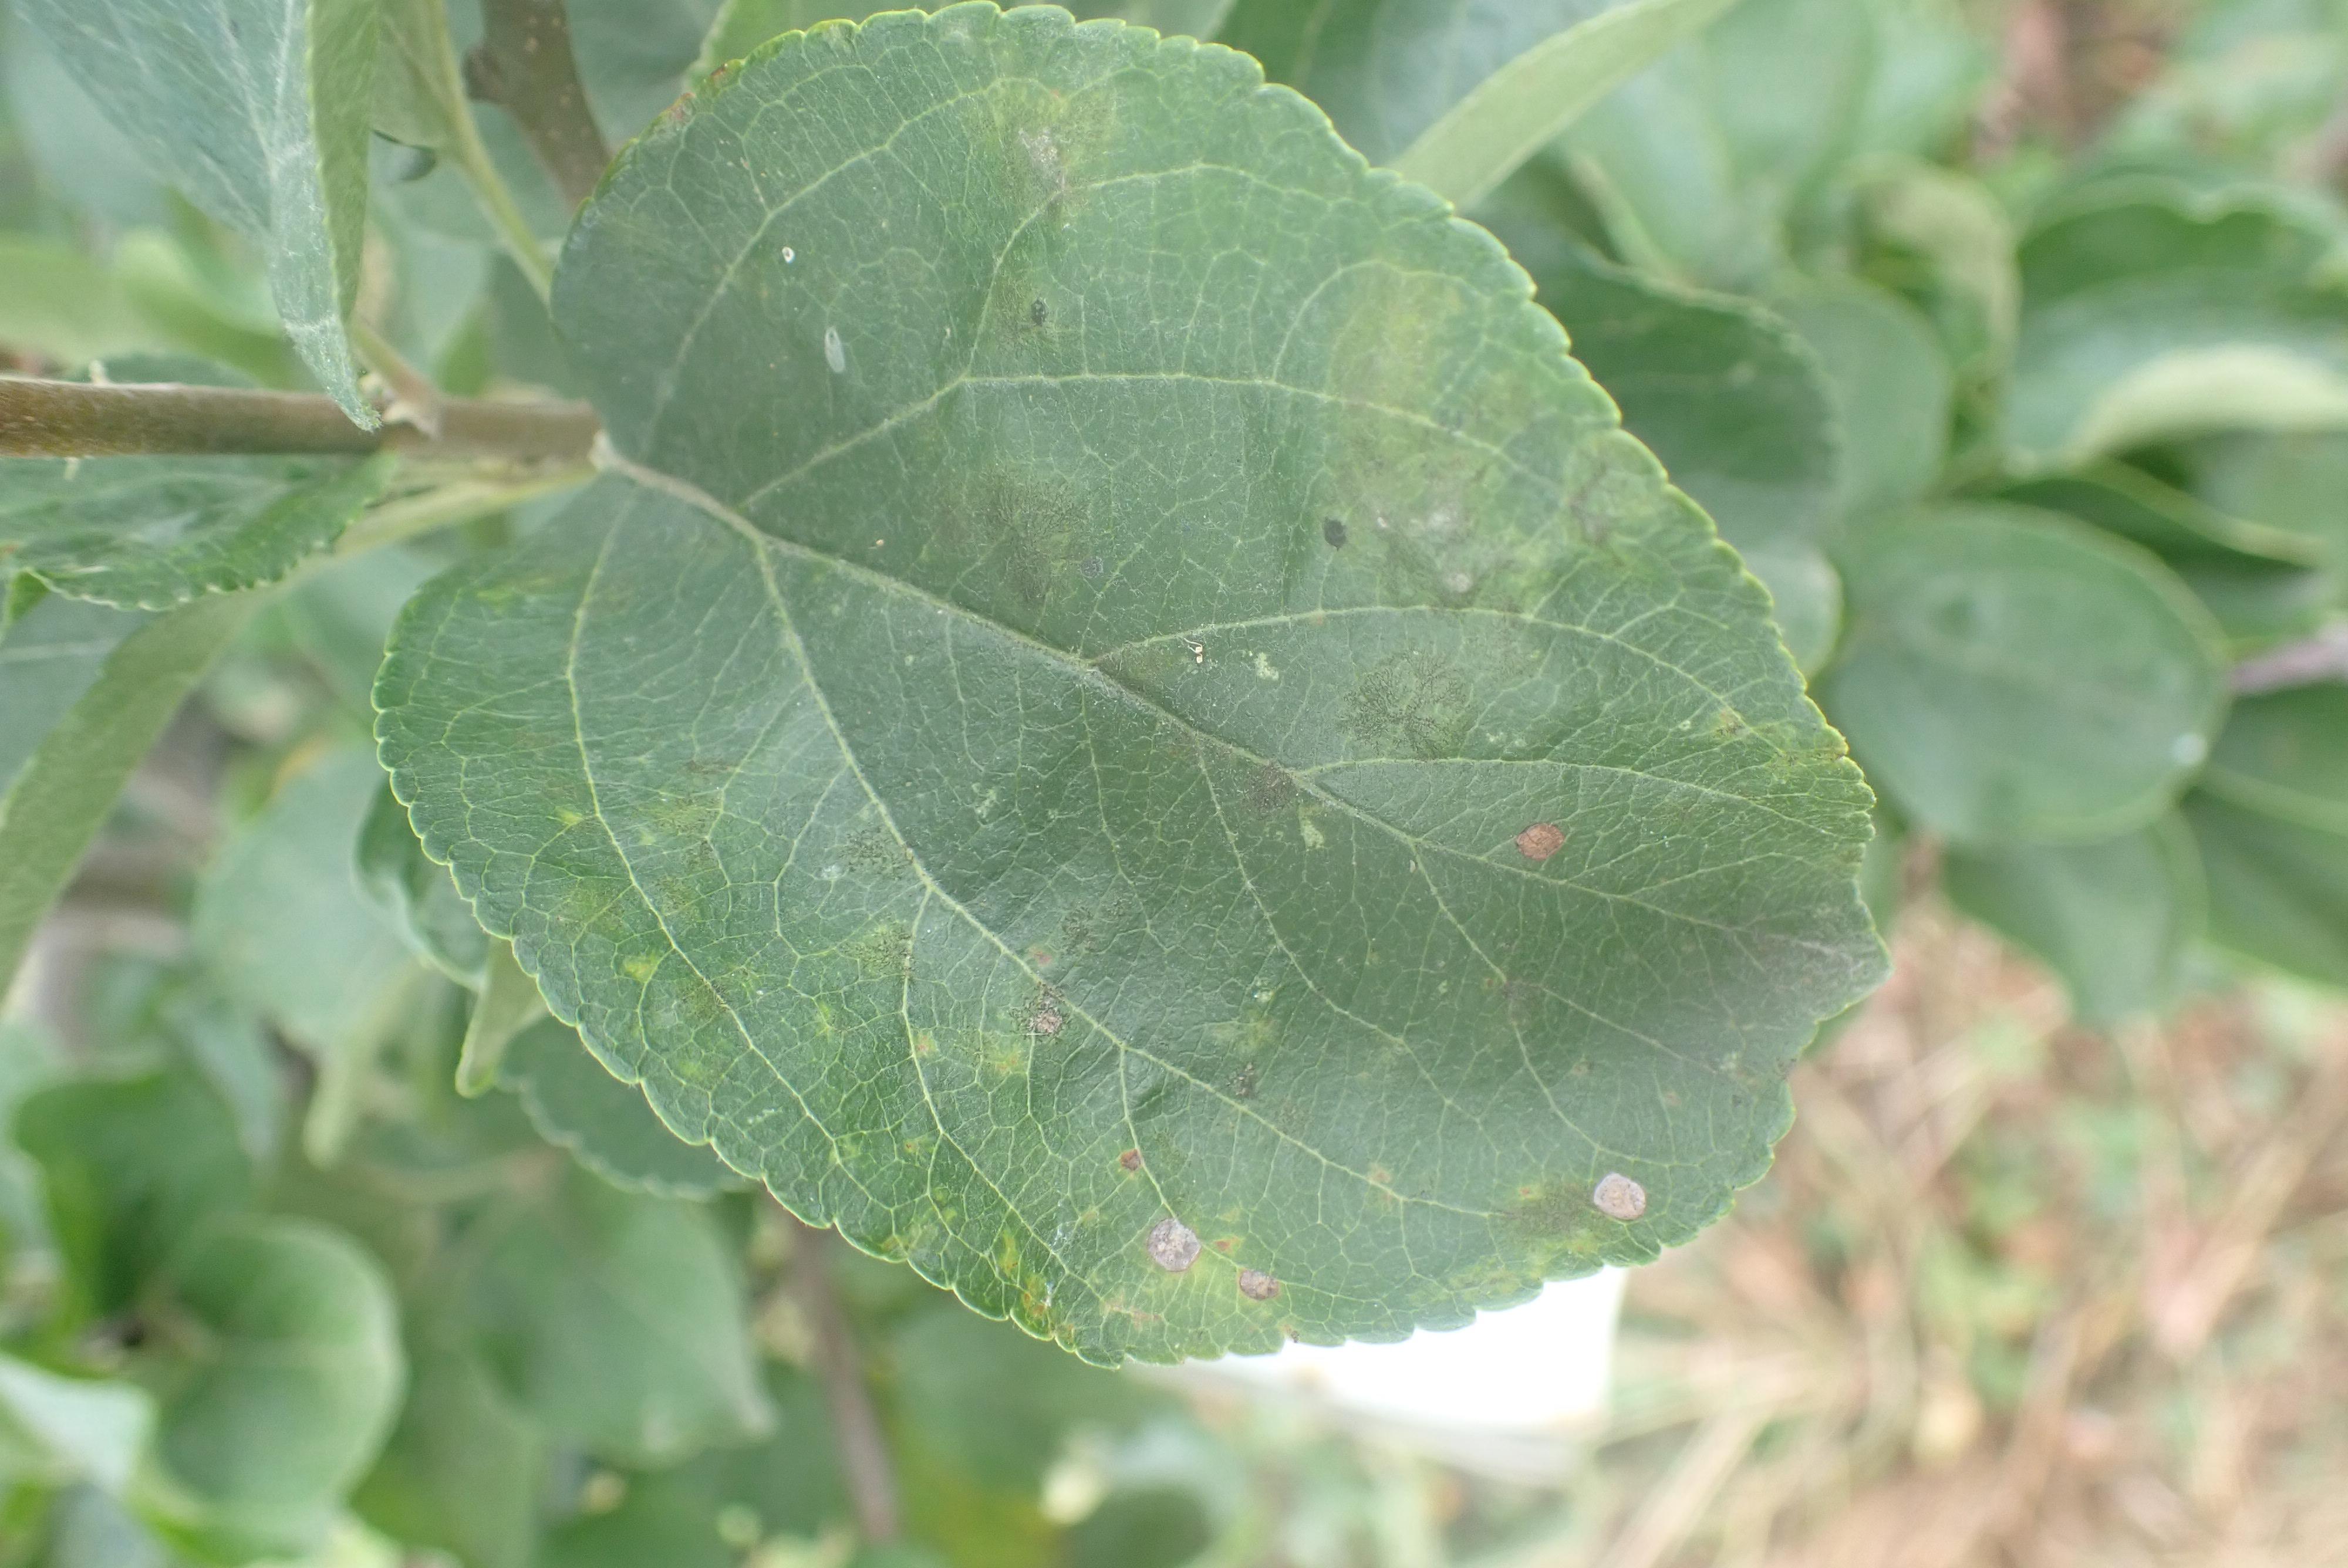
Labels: scab, frog_eye_leaf_spot